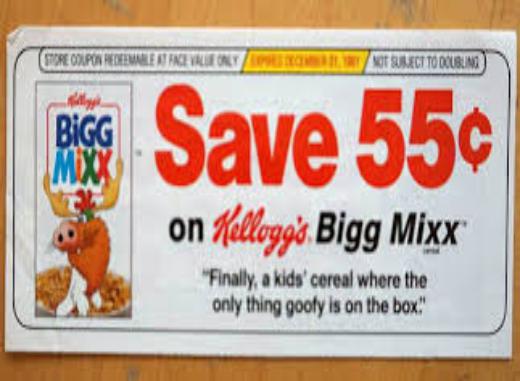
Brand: Bigg Mixx
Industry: Food